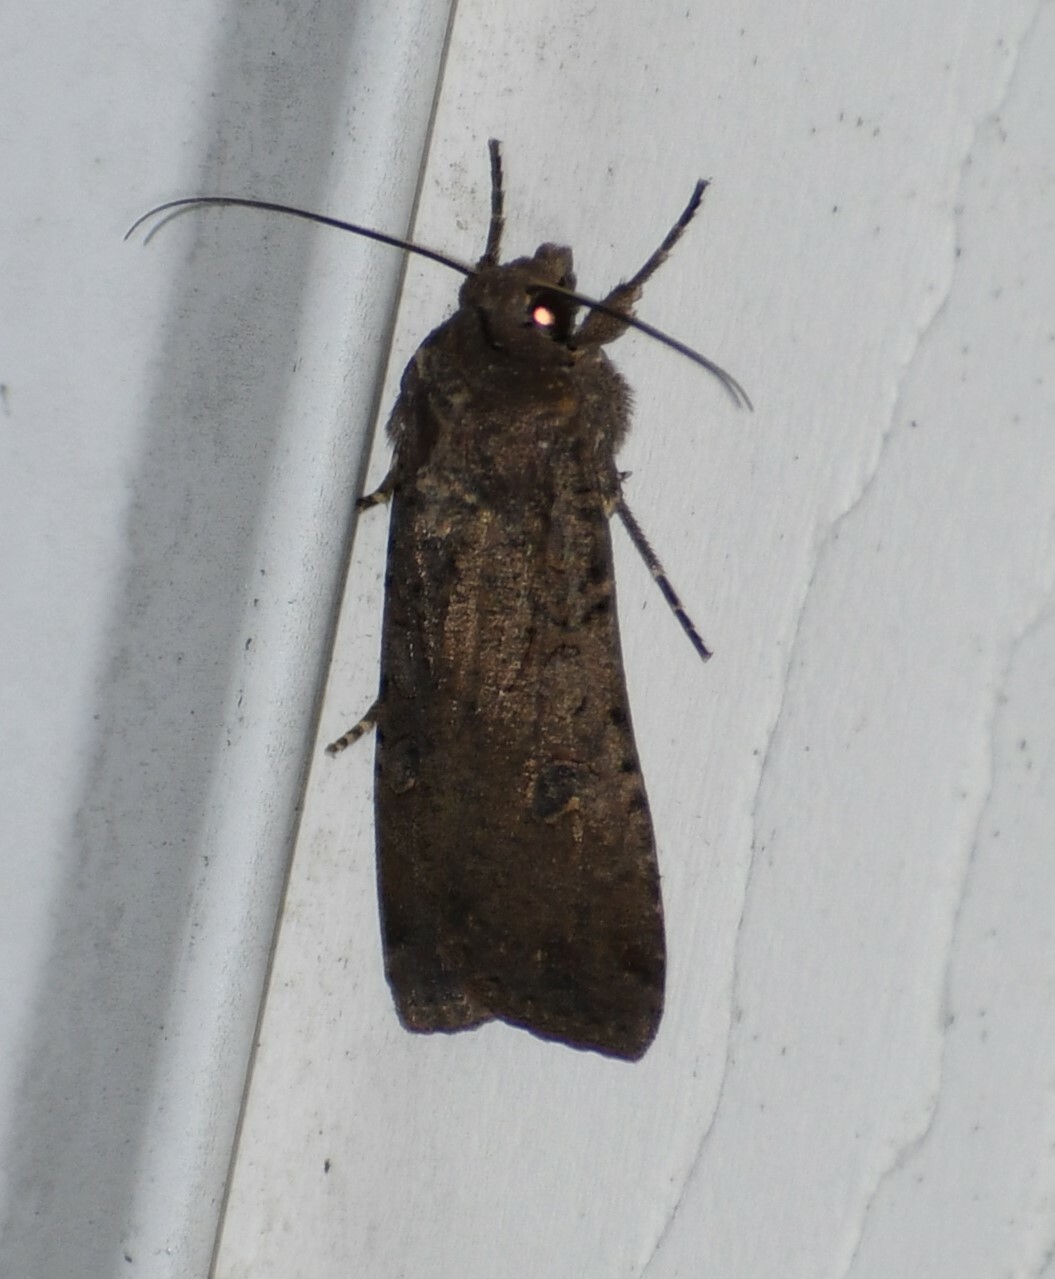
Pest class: cutworms